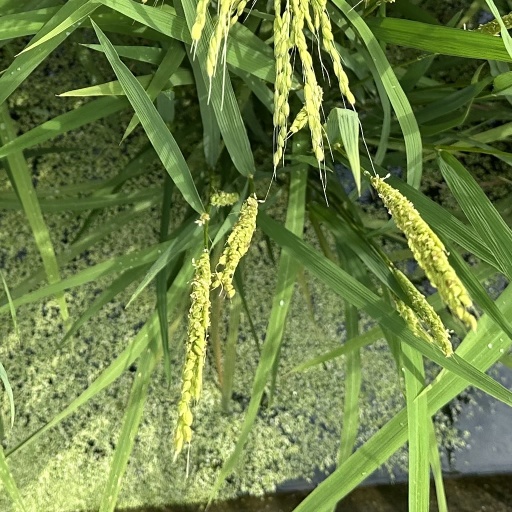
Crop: rice